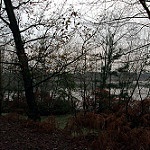
Label: forest